Nice

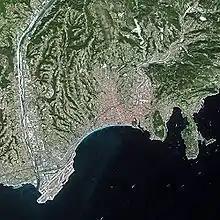
Nice seen from Spot Satellite

The Cours Saleya is situated parallel to the "Quai des États-Unis". In the past, it belonged to the upper classes. It hosts a daily market with flowers, art vendors, and antiques.